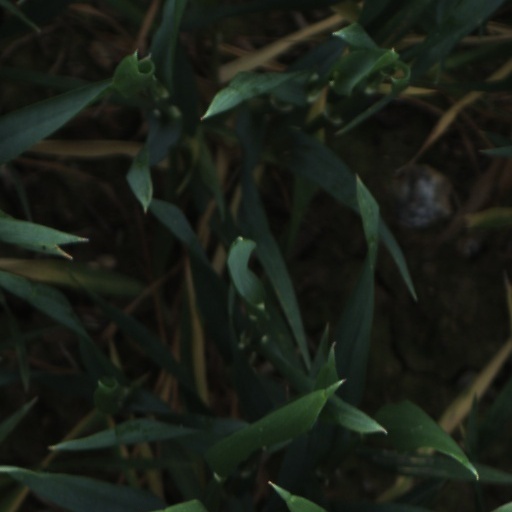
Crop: wheat